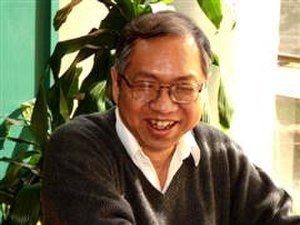
Fieldsmedaljen / Fieldsmedaljevindere
Fieldsmedaljen er en pris, som gives til to, tre eller fire matematikere, der ikke er ældre end 40 år, på den Internationale Matematiske Unions internationale kongres, som afholdes hvert fjerde år. Fieldsmedaljen bliver af mange regnet for den bedste pris en matematiker kan modtage.